Asterivora analoga

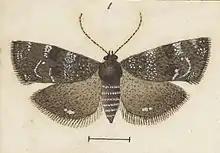
Illustration of "A. analoga" by George Hudson.

The wingspan is 8–9 mm. The head is dark fuscous, the face and sides of the crown are irrorated (speckled) with white. The antennae are dark fuscous dotted with white. The thorax is dark fuscous, somewhat sprinkled with white. The abdomen is dark fuscous, although the segmental margins are strongly white. The dark bronzy-fuscous forewings are rather elongate-triangular and the costa is gently arched, the apex obtuse and the termen slightly rounded and somewhat oblique. There are three curved cloudy transverse lines of white irroration on the anterior half and a white line beyond the middle forming a quadrangular loop behind a transverse-linear white discal mark. The upper side of the loop is silvery-metallic and there is a silvery-metallic dot on the upper extremity of the dorsal segment. The hindwings are fuscous, becoming dark fuscous posteriorly. There is a very short white detached transverse mark before the middle of the termen, and sometimes a dot on the tornus.